San Felice da Cantalice a Centocelle

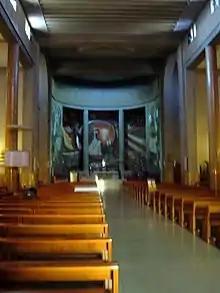
S. Felice da Cantalice

The church is decorated with works of the Franciscan Capuchin artist Ugolino da Belluno, which include the "Madonna and Child with Saint Felix" in the apse and the "Appearance of angels and Jesus in a vision of St Francis" in the transept. In July 1968, the Vicariate of Rome approved the fresco in the apse of the church featuring Saint Felix of Cantalice, its namesake patron saint made by Father Ugolino from Belluno (born Silvio Alessandri, born 15 December 1919). At the time, the fresco was heavily criticized for its polychrome colours, the poor natural lighting, and the manner in which it was painted on the wall of 480 square meters.